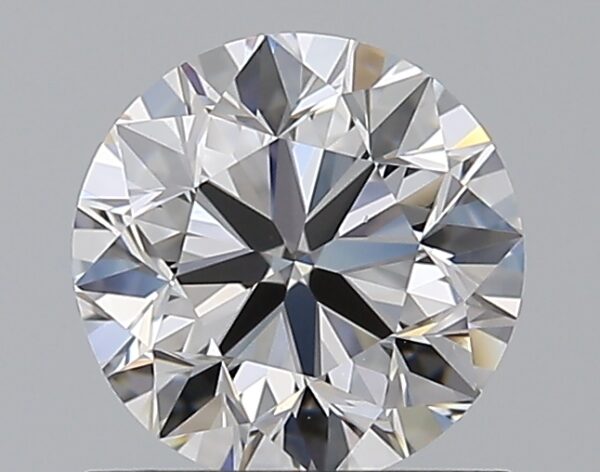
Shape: round
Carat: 1
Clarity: VVS1
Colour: D
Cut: VG
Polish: EX
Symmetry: VG
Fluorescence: N
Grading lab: GIA
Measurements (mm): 6.22 x 6.25 x 4.04